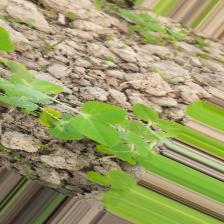
Label: Powdery Mildew